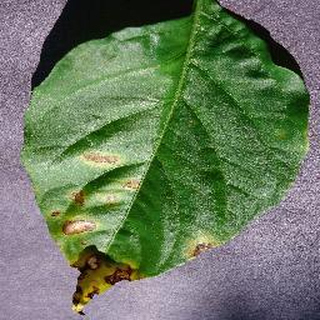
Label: bell_pepper_bacterial_spot